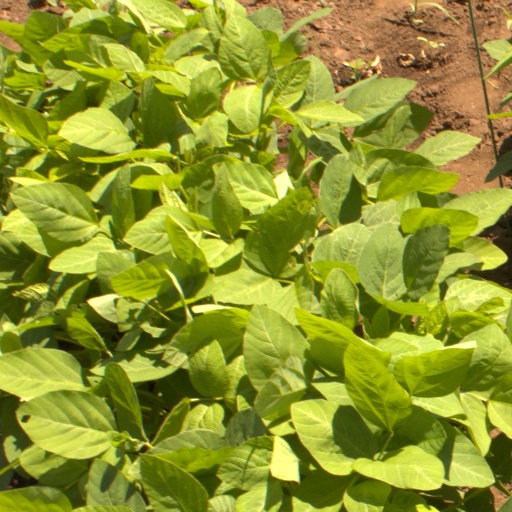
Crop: soybean